Oyster

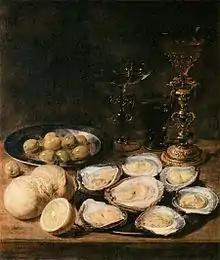
Still-Life with Oysters by Alexander Adriaenssen

Middens testify to the prehistoric importance of oysters as food, with some middens in New South Wales, Australia, dated at ten thousand years. They have been cultivated in Japan from at least 2000 BC. In the United Kingdom, the town of Whitstable is noted for oyster farming from beds on the Kentish Flats that have been used since Roman times. The borough of Colchester holds an annual Oyster Feast each October, at which "Colchester Natives" (the native oyster, "Ostrea edulis") are consumed. The United Kingdom hosts several other annual oyster festivals; for example, Woburn Oyster Festival is held in September. In fact, in Victorian England, it was quite common for people to go to the pub and enjoy their favorite beer with some oysters. They quickly realized that the "rich, sweet, malty stouts" were great with the "briny, creamy oyster". Then brewers found that oyster shells naturally clarify a beer and they started putting crushed oyster shells into their brews. The first known brewery to start this was in 1938 at the Hammerton Brewery in London. That is where the oyster stout was first started.